Færvik Church

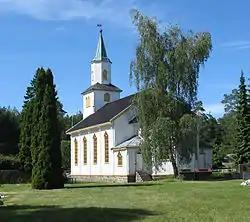
View of the church

Færvik Church is a parish church of the Church of Norway in Arendal Municipality in Agder county, Norway. It is located in the village of Færvik on the island of Tromøy. It is one of the churches for the Tromøy parish which is part of the Arendal prosti (deanery) in the Diocese of Agder og Telemark. The white, wooden, neo-Gothic church was built in a long church design in 1884 using plans drawn up by the architect Johan Christoff Friedrich Reuter. The church seats about 490 people.